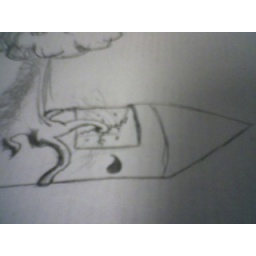
The tree growing into the rocket. The rocket has water in it.